Minya Mikic

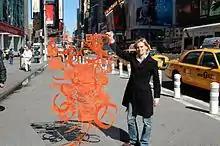
GAPscape Urban Art at Times Square, New York

Minya Mikic (born Minja Višekruna, 1975, in Novi Sad, Yugoslavia) is an Italian artist, painter, and graphic designer. She lives and works between Rome and Zurich and regularly exhibits her work in Europe and New York.